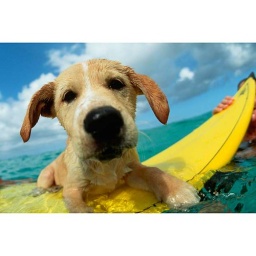
This was my friends dog and it was right at noon when the sky was blue and the water was clear in the carribean.